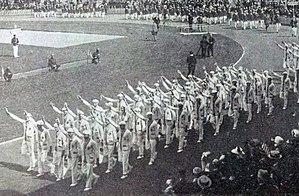
Défilé de la délégation française au stade olympique d'Anvers en 1920.
Les Jeux olympiques de 1920, Jeux de la VIIᵉ olympiade de l'ère moderne, ont été célébrés à Anvers, en Belgique, du 14 août au 12 septembre 1920. Les jeux précédents prévus à Berlin en 1916 furent annulés en raison de la Première Guerre mondiale.